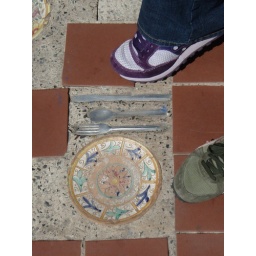
plate in the sidewalk